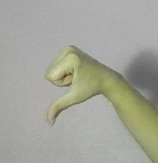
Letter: waw